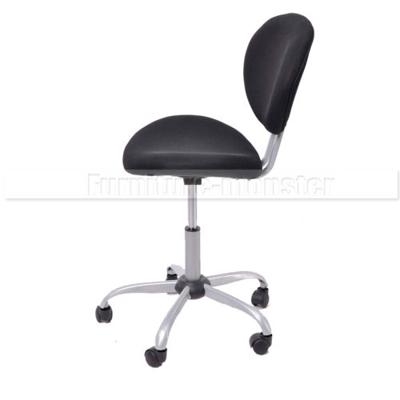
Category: chair